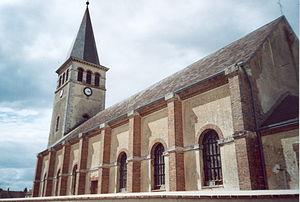
Eglise Saint-Denis à Moulicent 61290
Longny les Villages est, depuis le 1ᵉʳ janvier 2016, une commune nouvelle française située dans le département de l'Orne en région Normandie, peuplée de 3 008 habitants. Elle est née de la fusion de huit communes, sous le régime juridique des communes nouvelles. Les communes de La Lande-sur-Eure, Longny-au-Perche, Malétable, Marchainville, Monceaux-au-Perche, Moulicent, Neuilly-sur-Eure et Saint-Victor-de-Réno deviennent des communes déléguées.
Moulicent est une ancienne commune française, située dans le département de l'Orne en région Normandie, devenue le 1ᵉʳ janvier 2016 une commune déléguée au sein de la commune nouvelle de Longny les Villages.